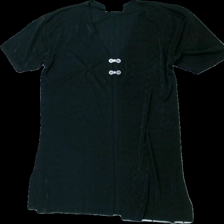
View: front
Type: Cardigan
Category: Ladies
Brand: Not in the list
Brand text on label: perfect collection
Colors: Black
Material: 100% polyester
Cut: Regular
Season: All
Trend: 80s
Damage location: top center
Damage 2 location: middle left
Damage 3 location: bottom center
Price range: 50-100
Recommended usage: Reuse
Description: svart kofta
Comment: vintage